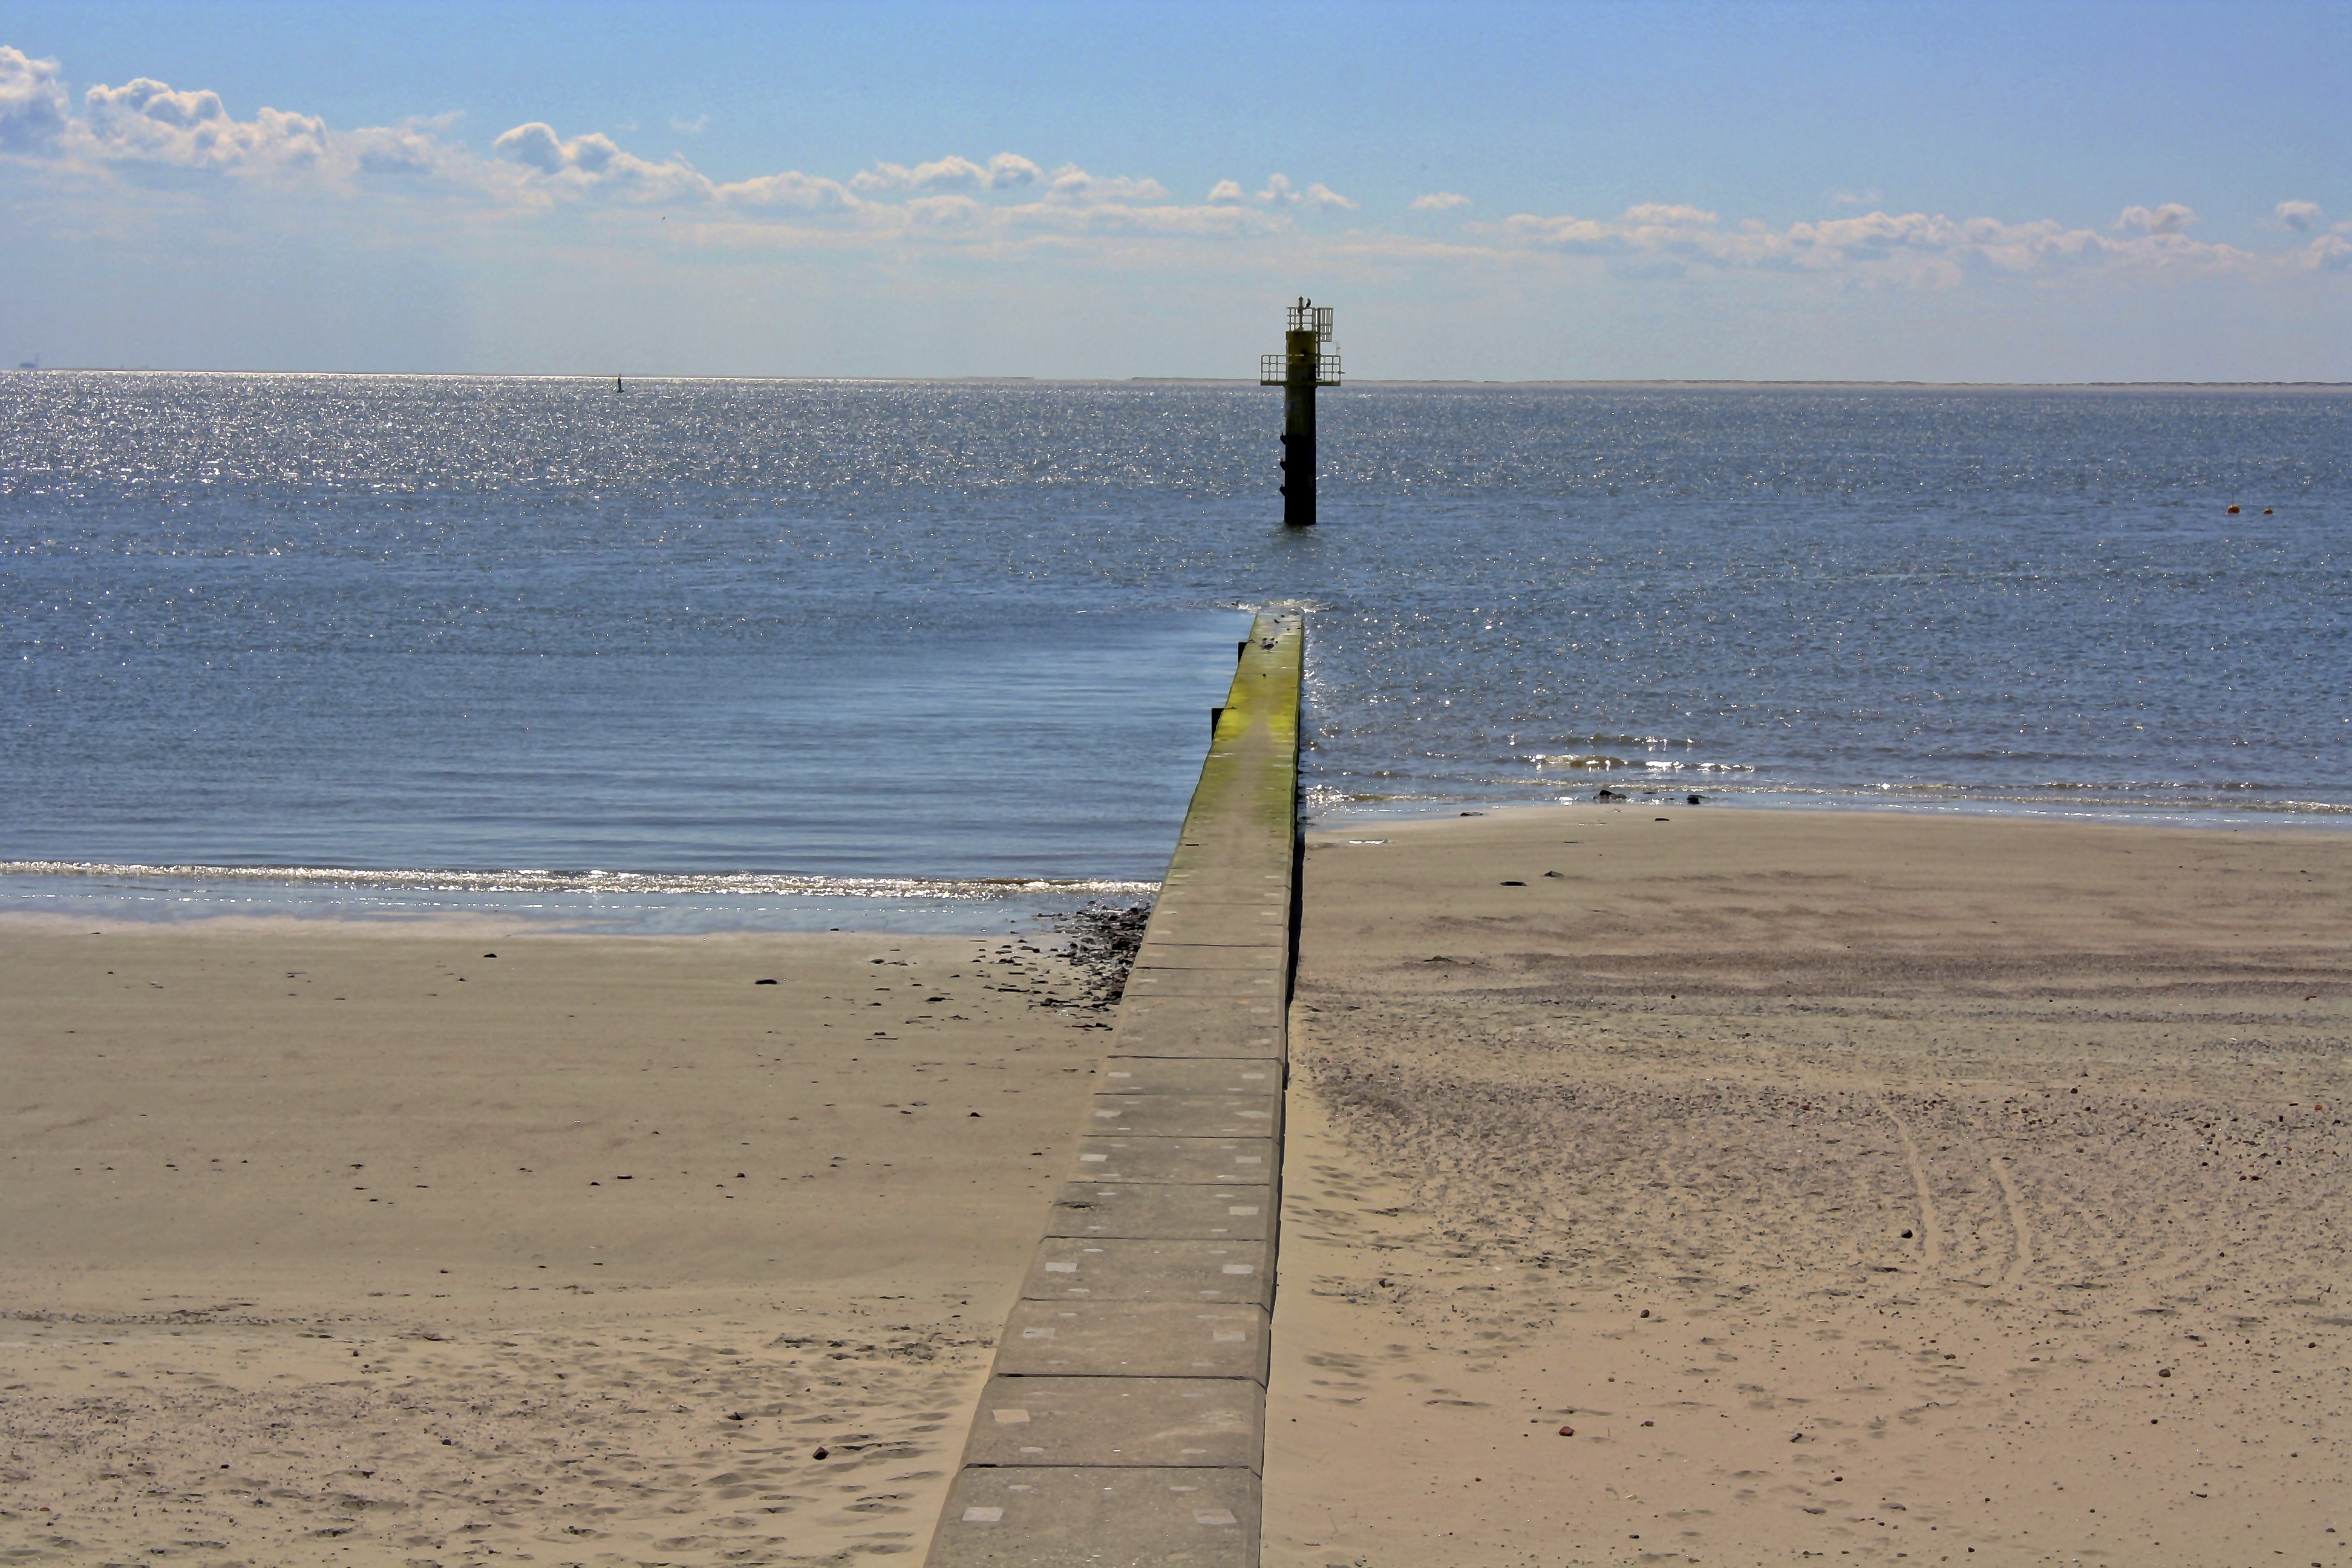
beach, sea, coast, water, nature, sand, ocean, horizon, shore, wave, summer, tower, bay, body of water, breakwater, cape